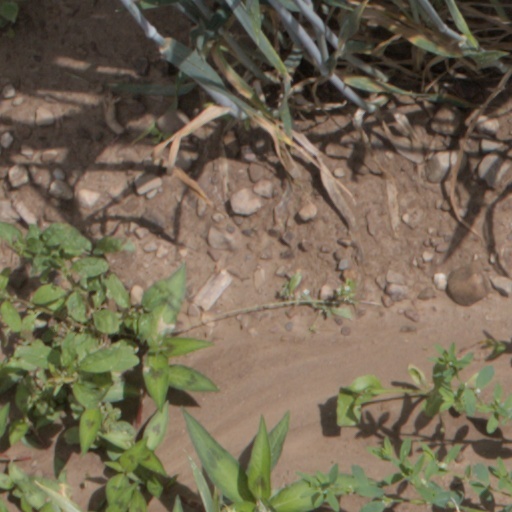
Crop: wheat